Pfitzner Flyer

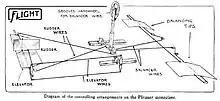
Image first published in "Flight" Vol. II(11) in 1910, from Flight Global archive

The pilot sat immediately forward of the wing and controlled the aircraft by a combination a movable column and a wheel mounted on that column. Pitch was controlled by fore and aft movement of the column, which, by means of wires, moved the elevator mounted at the forward end of the front boom. Yaw control was effected by twisting the column about its vertical axis (by means of pressure on the steering wheel), which turned the vertical rudder (mounted above the elevator) left or right. Lateral control was achieved by rotating the wheel: When the pilot turned the steering-wheel to port, the linkage (shown below and here) retracted the port wingtip, at the same time extending the starboard extension by the same amount. Thus there was no need for a rudder bar (or pedals); the pilot's feet were not used for controlling the aircraft. Also mounted on the control column was a throttle lever; a button on the wheel enabled "the Bosch high-tension magneto to be switched off for the purpose of switching off the engine". There was a fixed tail-plane surface with an area of 10.5 sq.ft. (0.98 sq.m.) at the end of the rear boom to provide longitudinal stability.